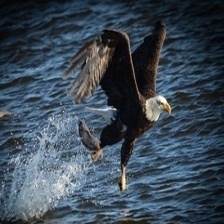
Species: BALD EAGLE
Scientific name: HALIAEETUS LEUCOCEPHALUS